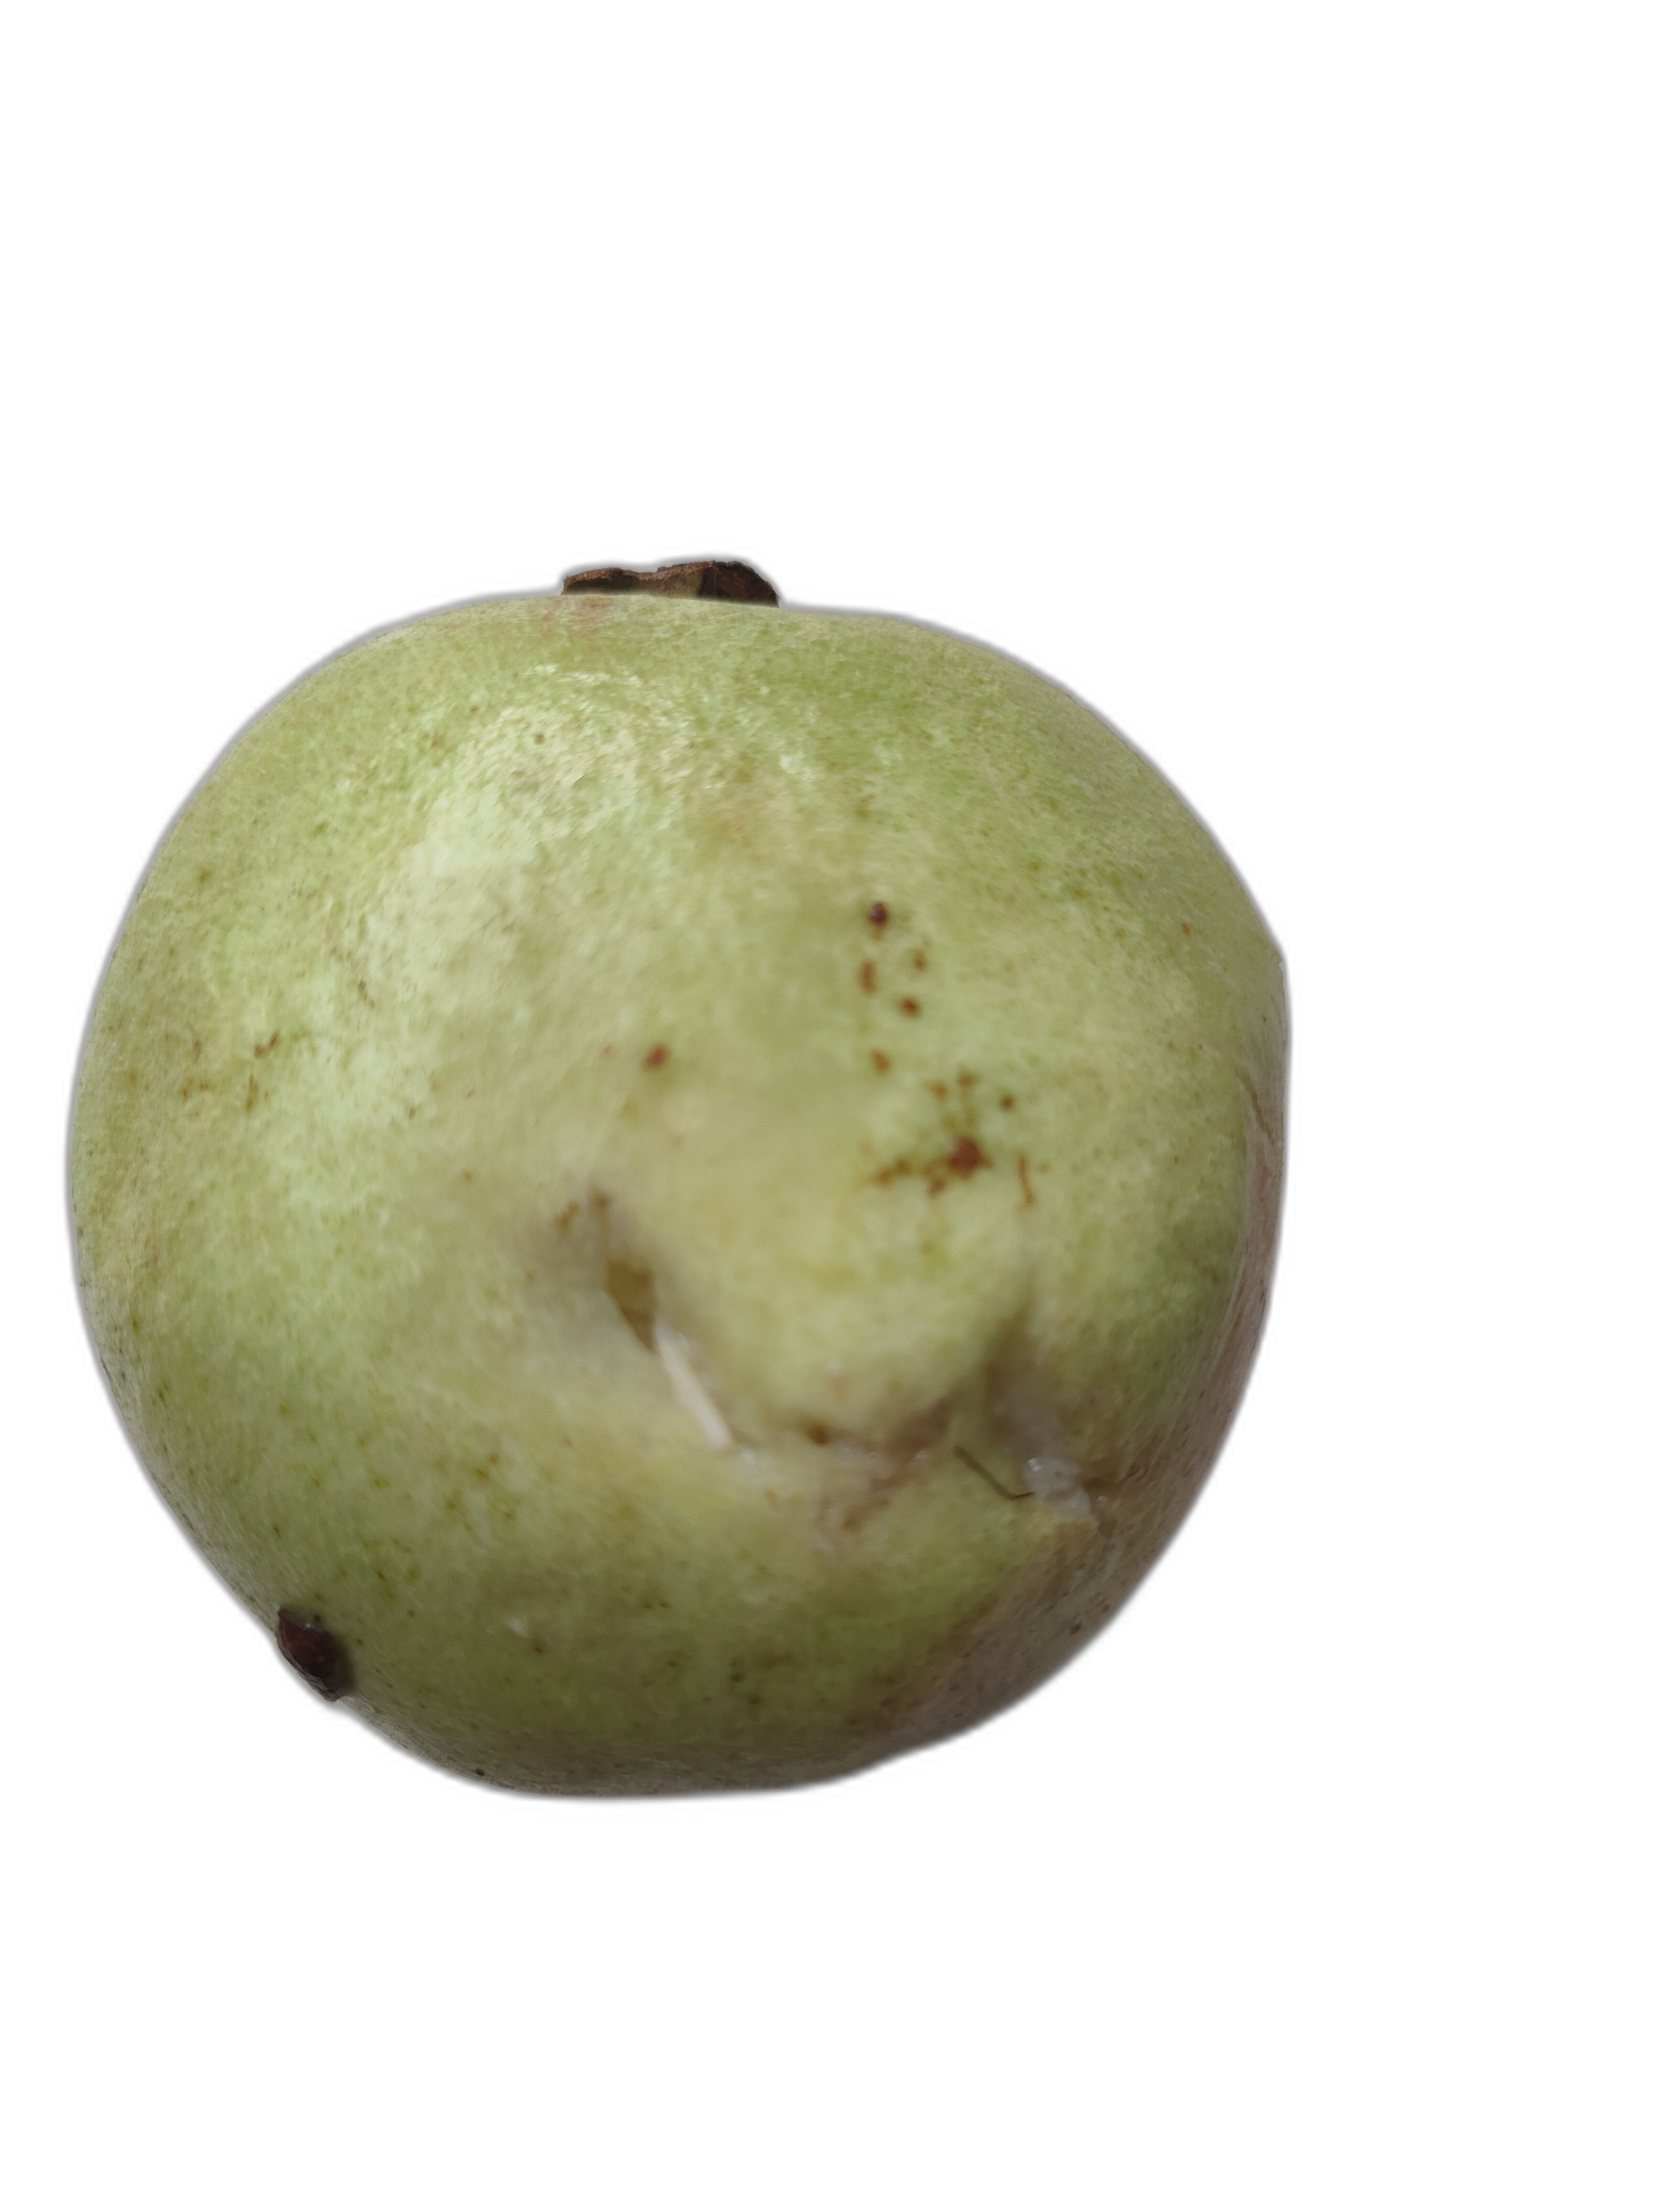
Plant part: fruit
Disease: Styler end root